Sapper

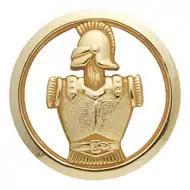
Insignia of French military sappers

In Japan, "Kōhei-ka" (工 means "engineer" and 兵 means "soldiers"), or Engineer Branch in English, was a branch (兵科) of the Imperial Japanese Army. General Yūsaku Uehara, who introduced the French "sapeur" or "ingénieur" system to IJA and authored the "Kōhei Sōten" (工兵操典, "Engineers' Manual"), is known as the "father of Japanese "Kōhei"" ("日本工兵の父").